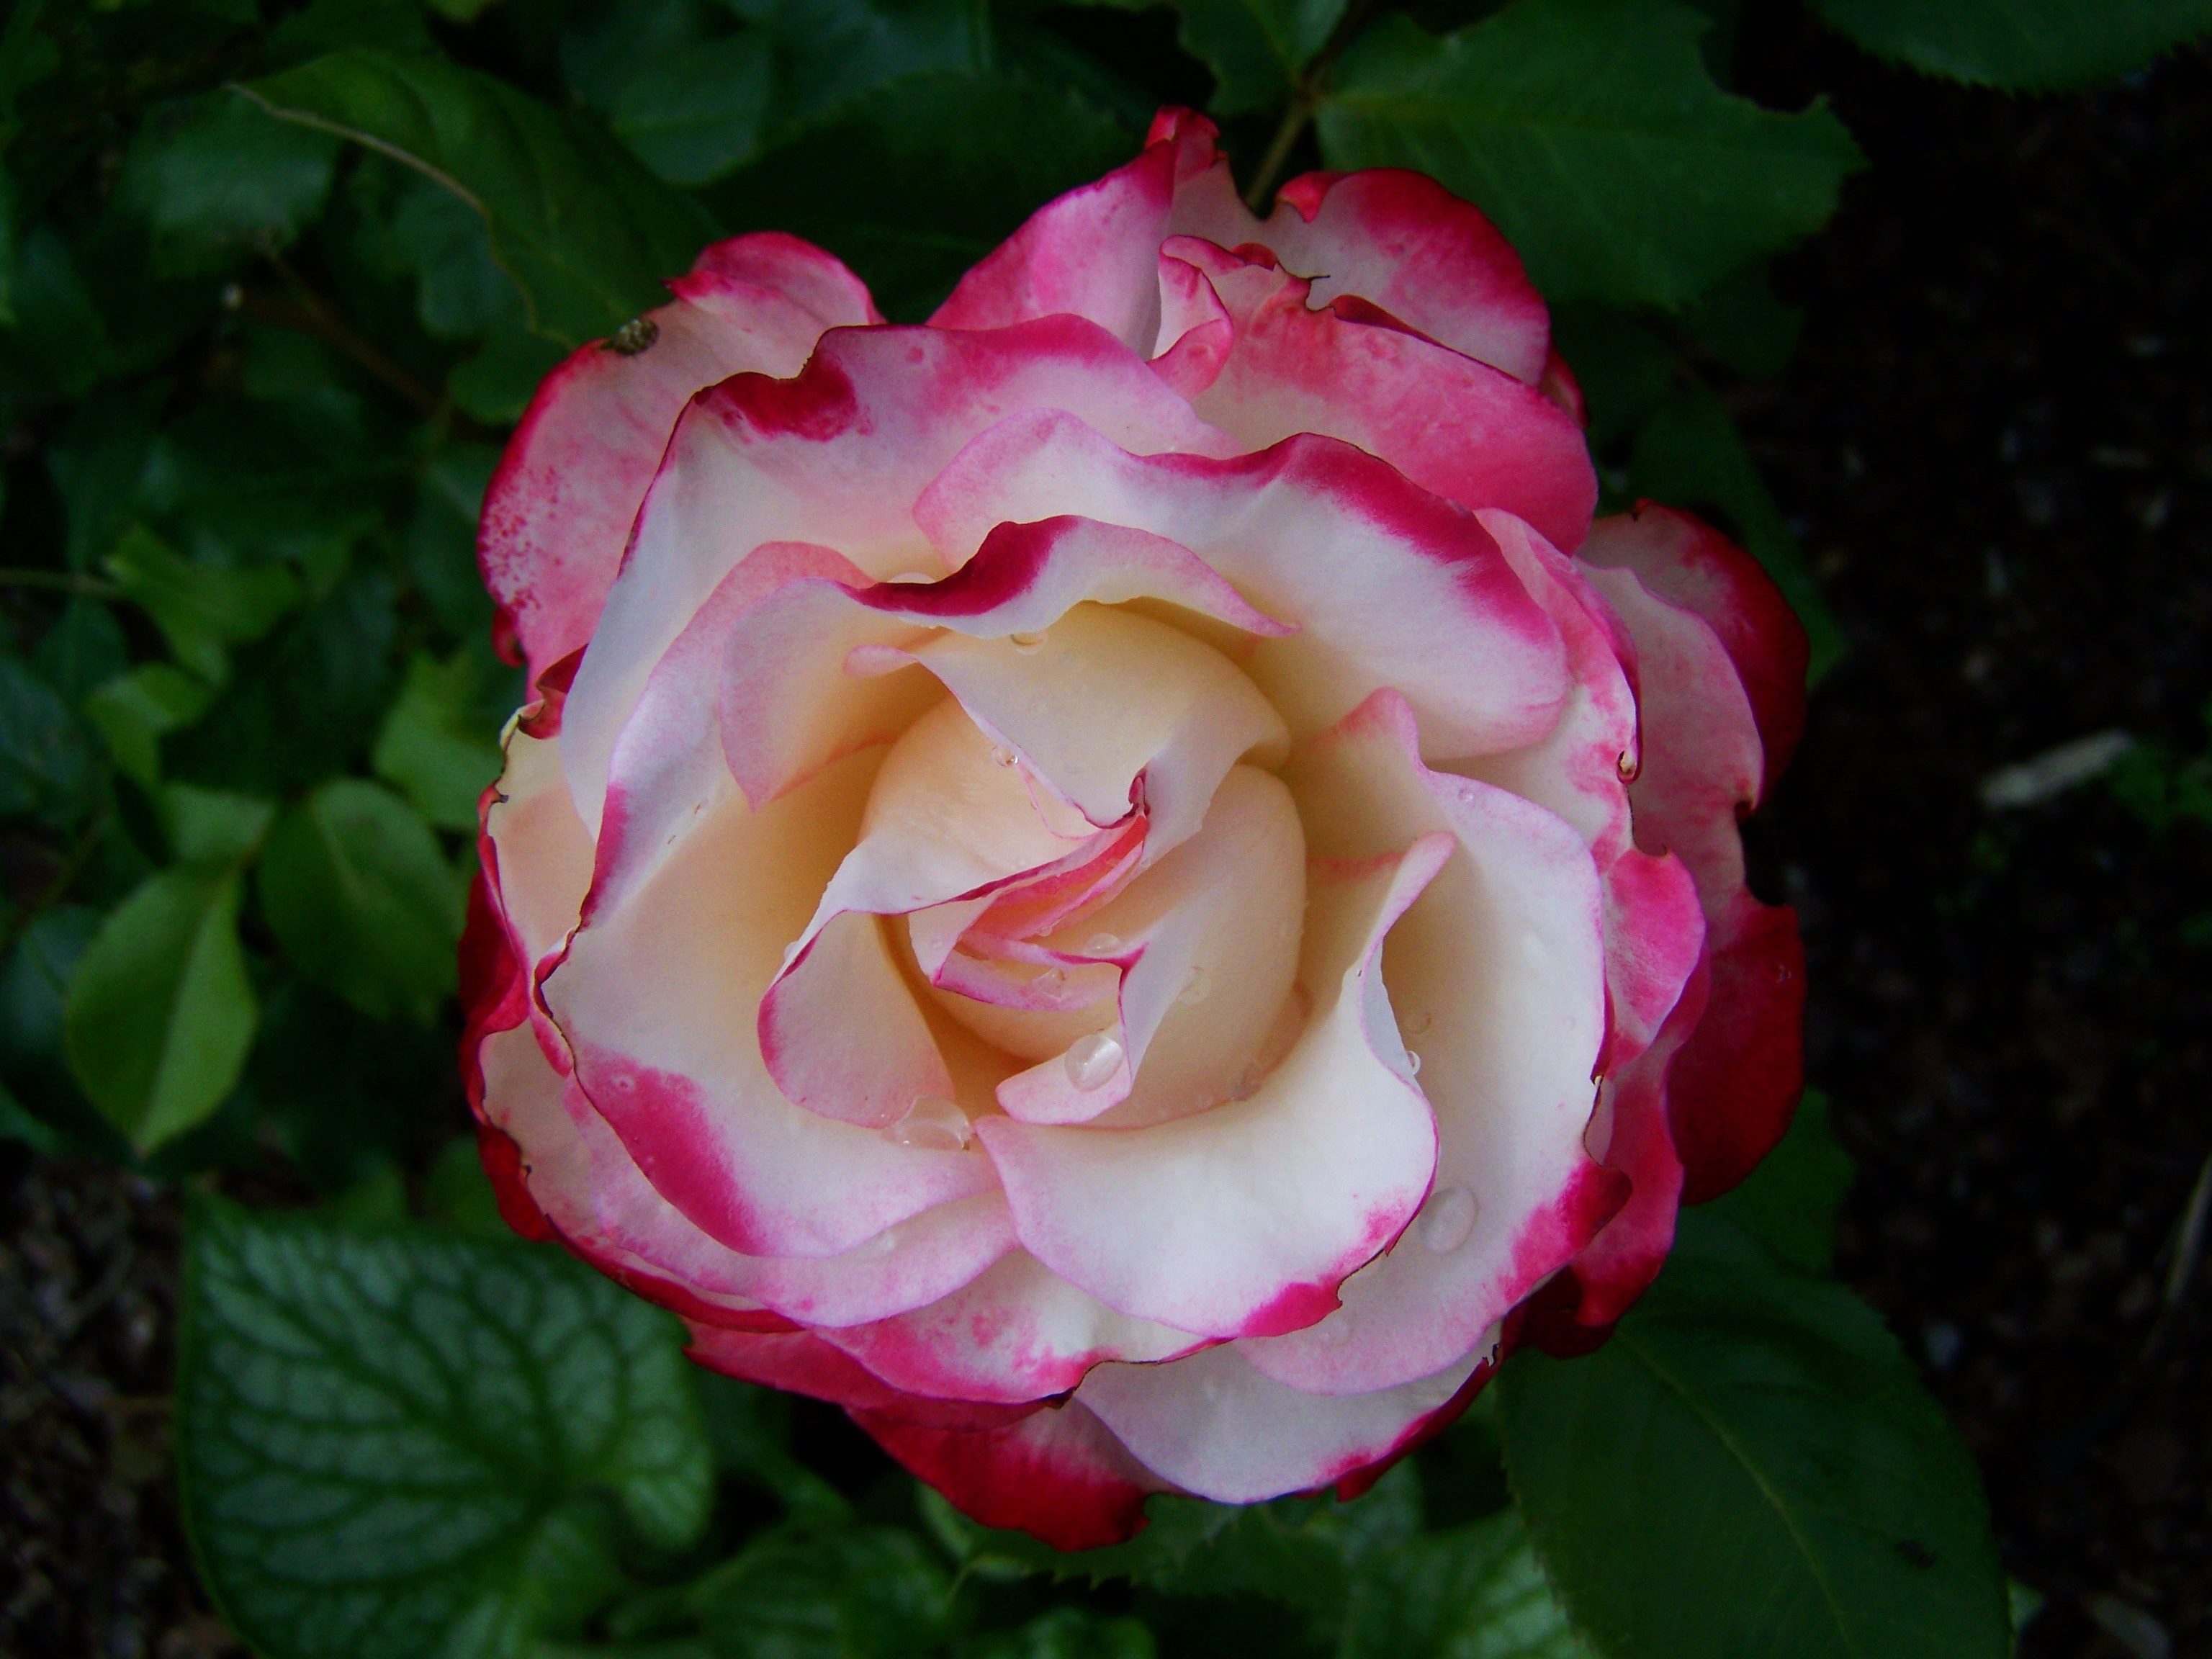
plant, flower, petal, rose, pink, flora, flower garden, floribunda, flowering plant, garden roses, rose family, summer flower, land plant, rosa centifolia, rose order